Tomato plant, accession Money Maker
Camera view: horizontal (90 deg, fisheye); turntable rotation: 210 degrees
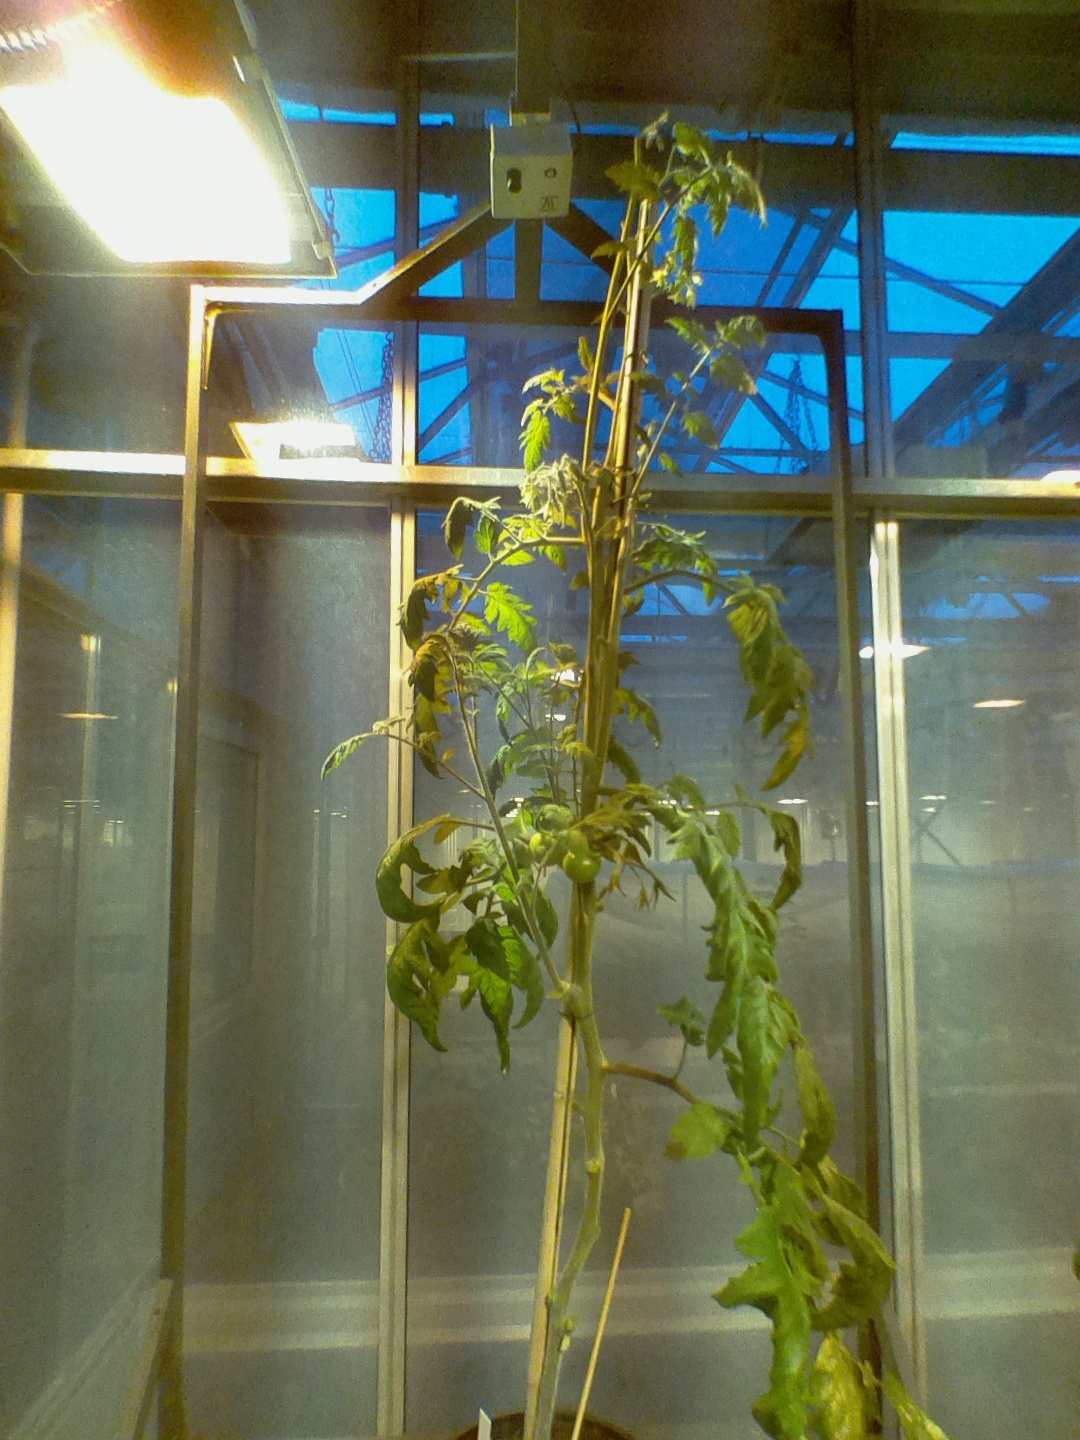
BBCH growth stage 73: 30%-40% of final fruit size